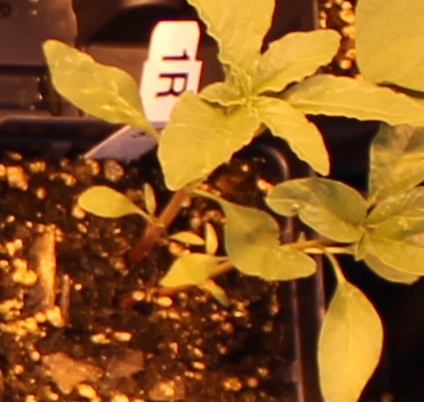
Label: Waterhemp